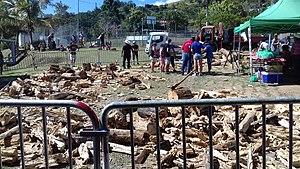
Concours de fouillage de vers de bancoule, à Farino, en Nouvelle-Calédonie
Le ver de Bancoule est la larve d'une espèce d'insectes coléoptères de la famille des Cerambycidae.
Farino est une commune française de Nouvelle-Calédonie située dans la Province sud, côté ouest, la plus petite du territoire, à environ 120 km au nord-ouest de Nouméa, à proximité de La Foa, Sarraméa, Moindou et Bourail.